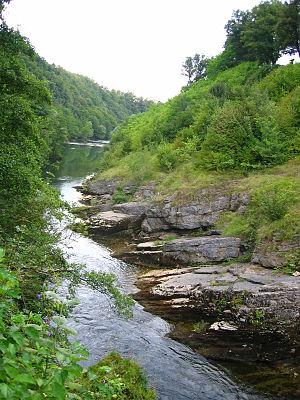
La Korana est une rivière du centre de la Croatie, de 144 km de long, et un affluent de la Kupa, donc un sous-affluent du Danube par la Save.